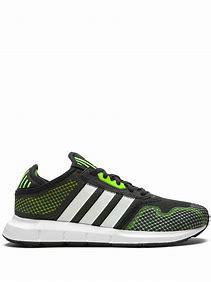
Brand: Adidas
Model: Swift Run X